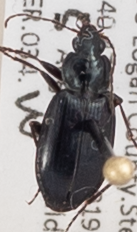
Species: Agonum placidum
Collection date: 2014-08-05
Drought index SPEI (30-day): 0.05
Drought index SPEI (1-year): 0.71
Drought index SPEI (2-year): -0.728